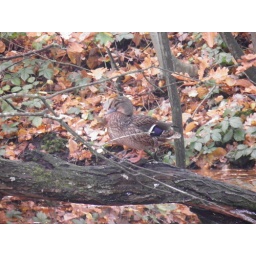
duck shot in bird mode